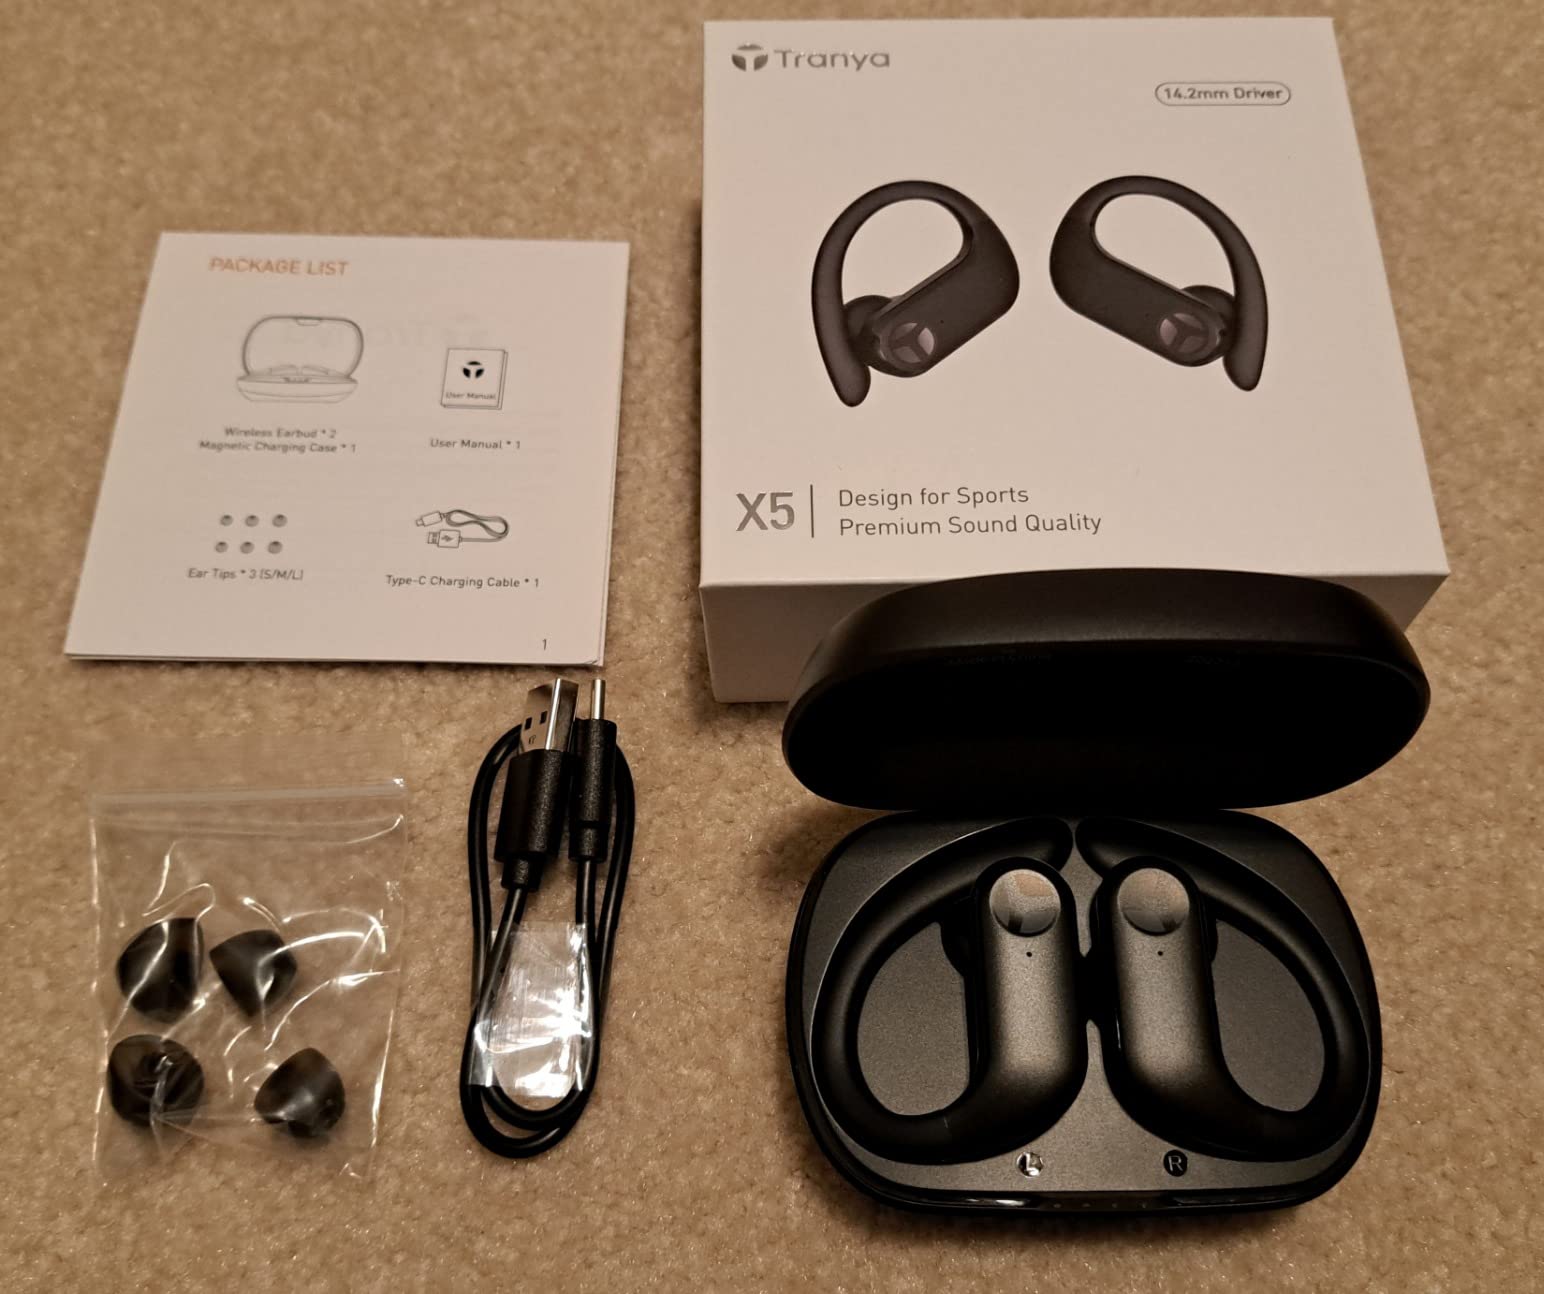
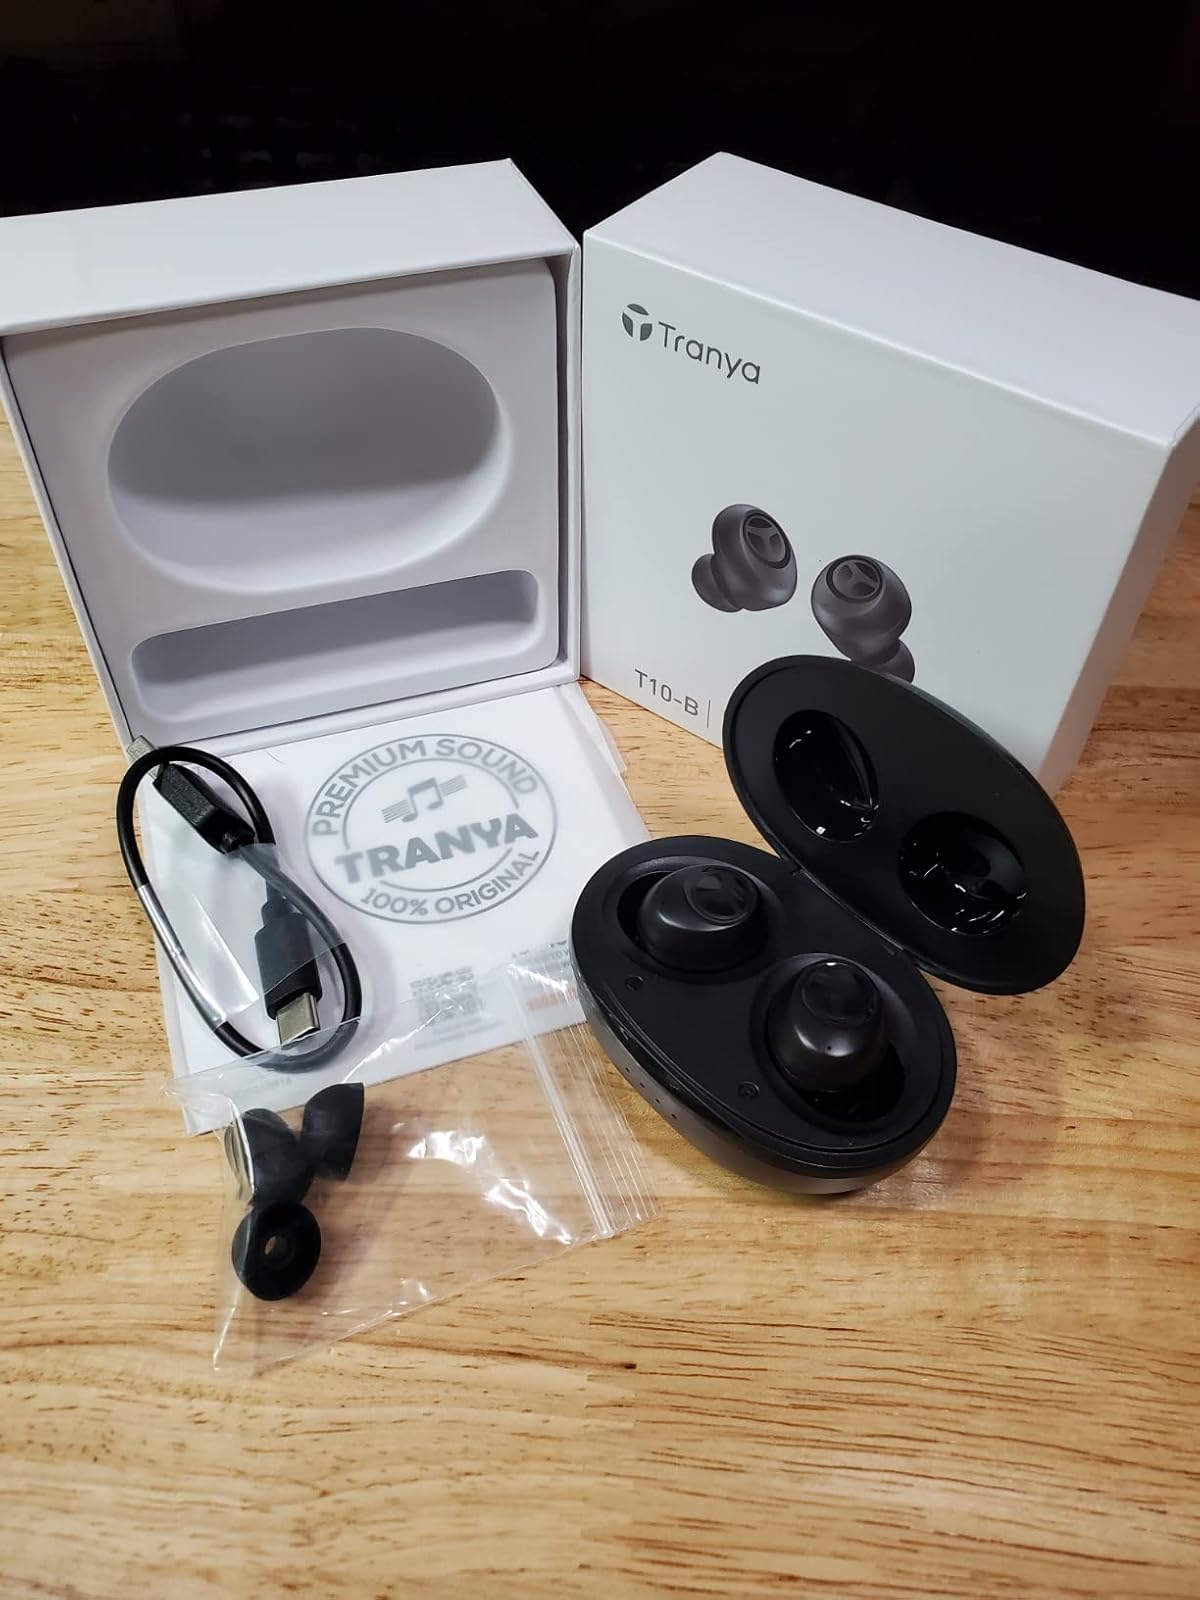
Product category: earbuds
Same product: no